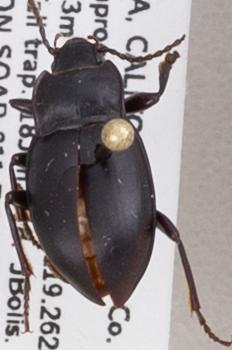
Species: Metrius contractus
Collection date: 2018-06-18
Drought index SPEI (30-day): -0.574
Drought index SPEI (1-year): -0.32
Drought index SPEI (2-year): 0.8